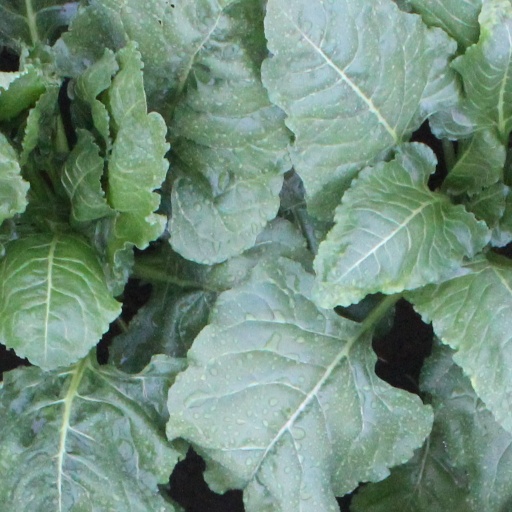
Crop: sugar beet